Gems of the Galaxy Zoos

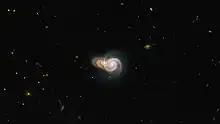
SDSS J115331 and LEDA 2073461, overlapping galaxies

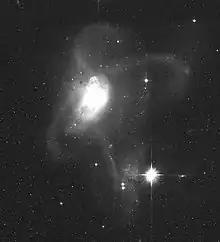
CGCG-396-002

GZ is an ongoing crowdsourced astronomy project which invites people to assist in the morphological classification of a large number of galaxies. Initially, many of the objects that were imaged had been posted on the GZ Forum and Talk pages from Summer 2007 through various versions until 2017.